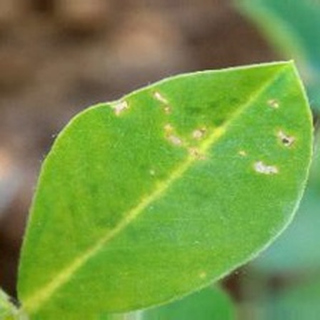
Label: healthy_groundnut